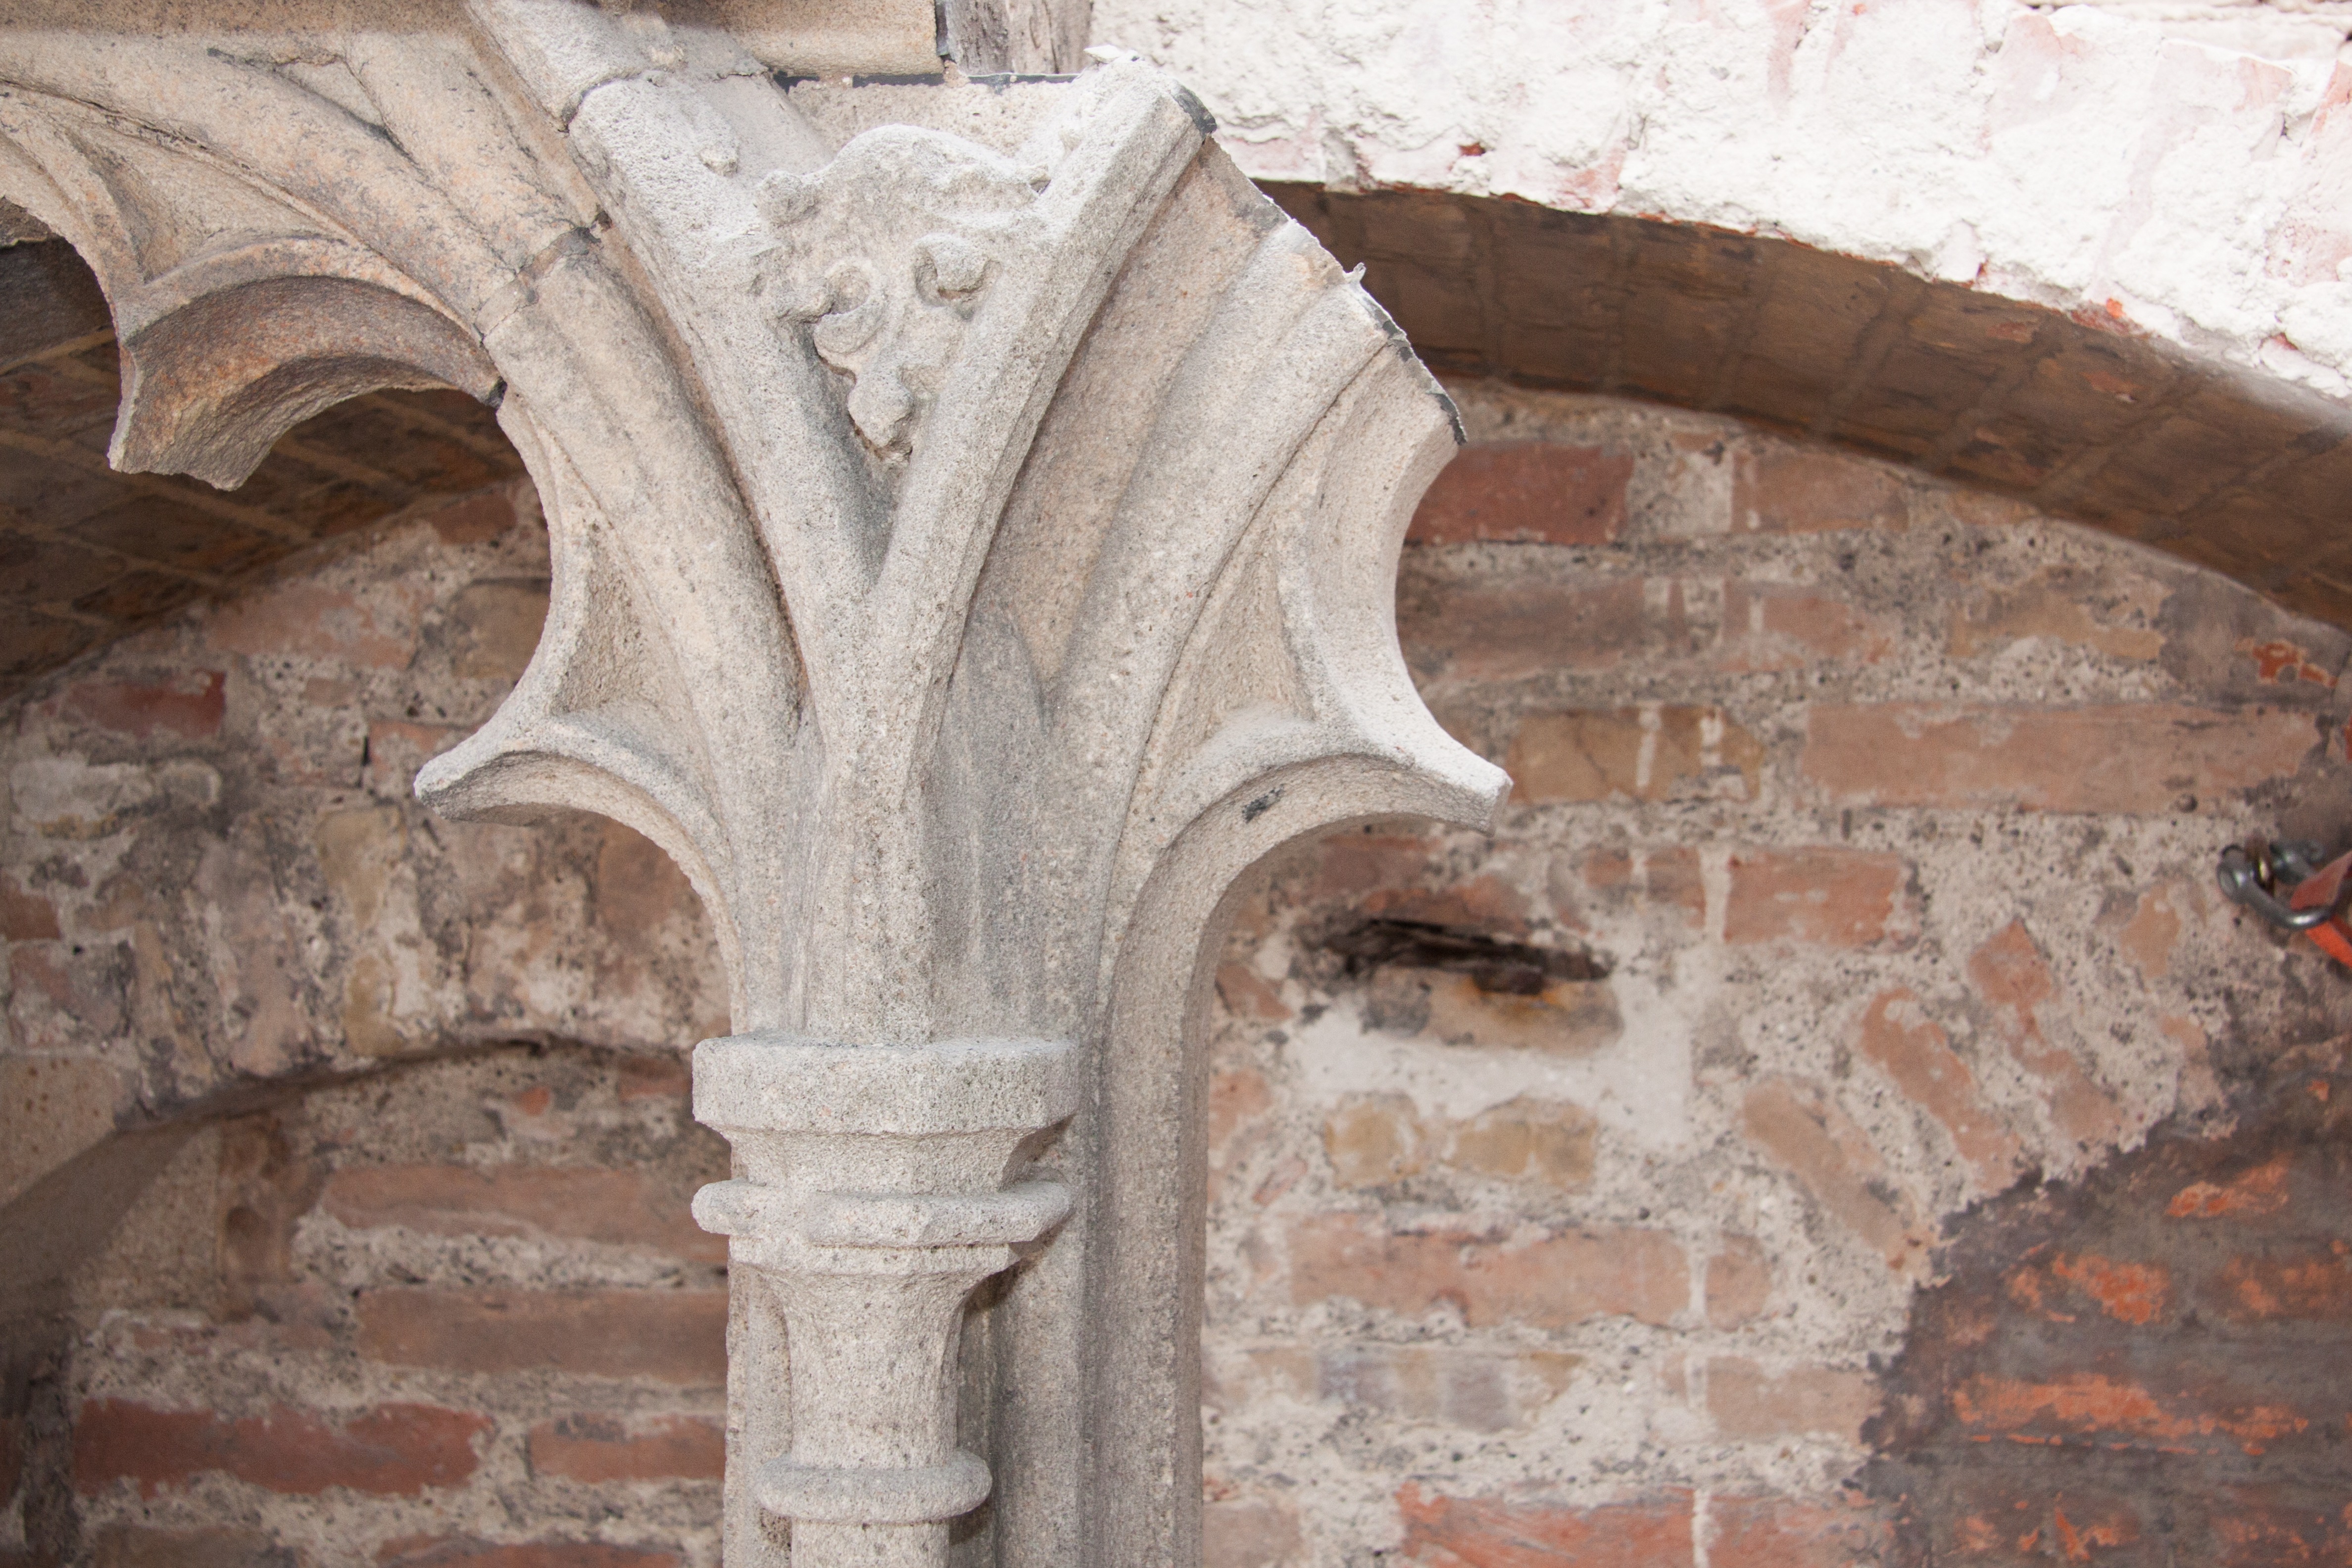
work, rock, architecture, structure, building, old, city, wall, formation, arch, pillar, column, cathedral, gothic, patch, temple, ruins, new, history, carving, restore, restoration, ulm, tracery, steinmetz, stone carving, munster, ulm cathedral, renovate, ancient history